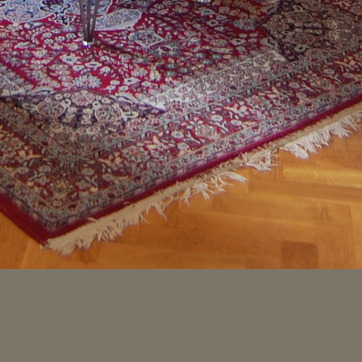
Material: carpet